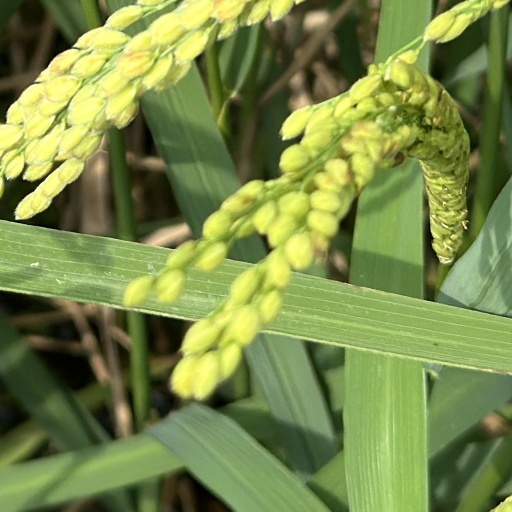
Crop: rice